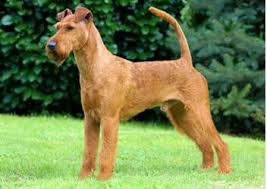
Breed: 207-n000036-Irish_terrier